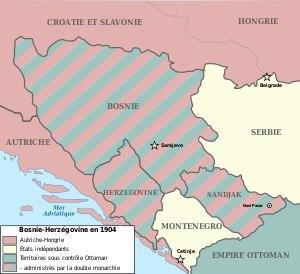
La crise bosniaque oppose les grandes puissances européennes durant l'automne et l'hiver 1908-1909. L'annexion formelle par l'Autriche-Hongrie des vilayets de Bosnie et d'Herzégovine en octobre 1908 constitue l'élément déclencheur de cette crise diplomatique.
L'administration austro-hongroise en Bosnie-Herzégovine désignée comme condominium de Bosnie-Herzégovine est le régime sous lequel sont placés les vilayets de Bosnie et d'Herzégovine sous occupation austro-hongroise, après leur rapide conquête lors des opérations menées par l'armée commune en 1879. Occupé en vertu des dispositions de l'article 25 du traité de Berlin de 1878, les vilayets sont administrés par le ministre des finances de la double monarchie. En 1908, les vilayets sont annexés par l'Autriche-Hongrie mais ne sont attribués ni à la Cisleithanie, ni au royaume de Hongrie. La montée des nationalismes fragilise ce système et à l'issue de la Première Guerre mondiale, le 29 octobre 1918, les territoires du condominium rejoignent l'État des Slovènes, Croates et Serbes, intégré au Royaume des Serbes, Croates et Slovènes le 1er décembre 1918.